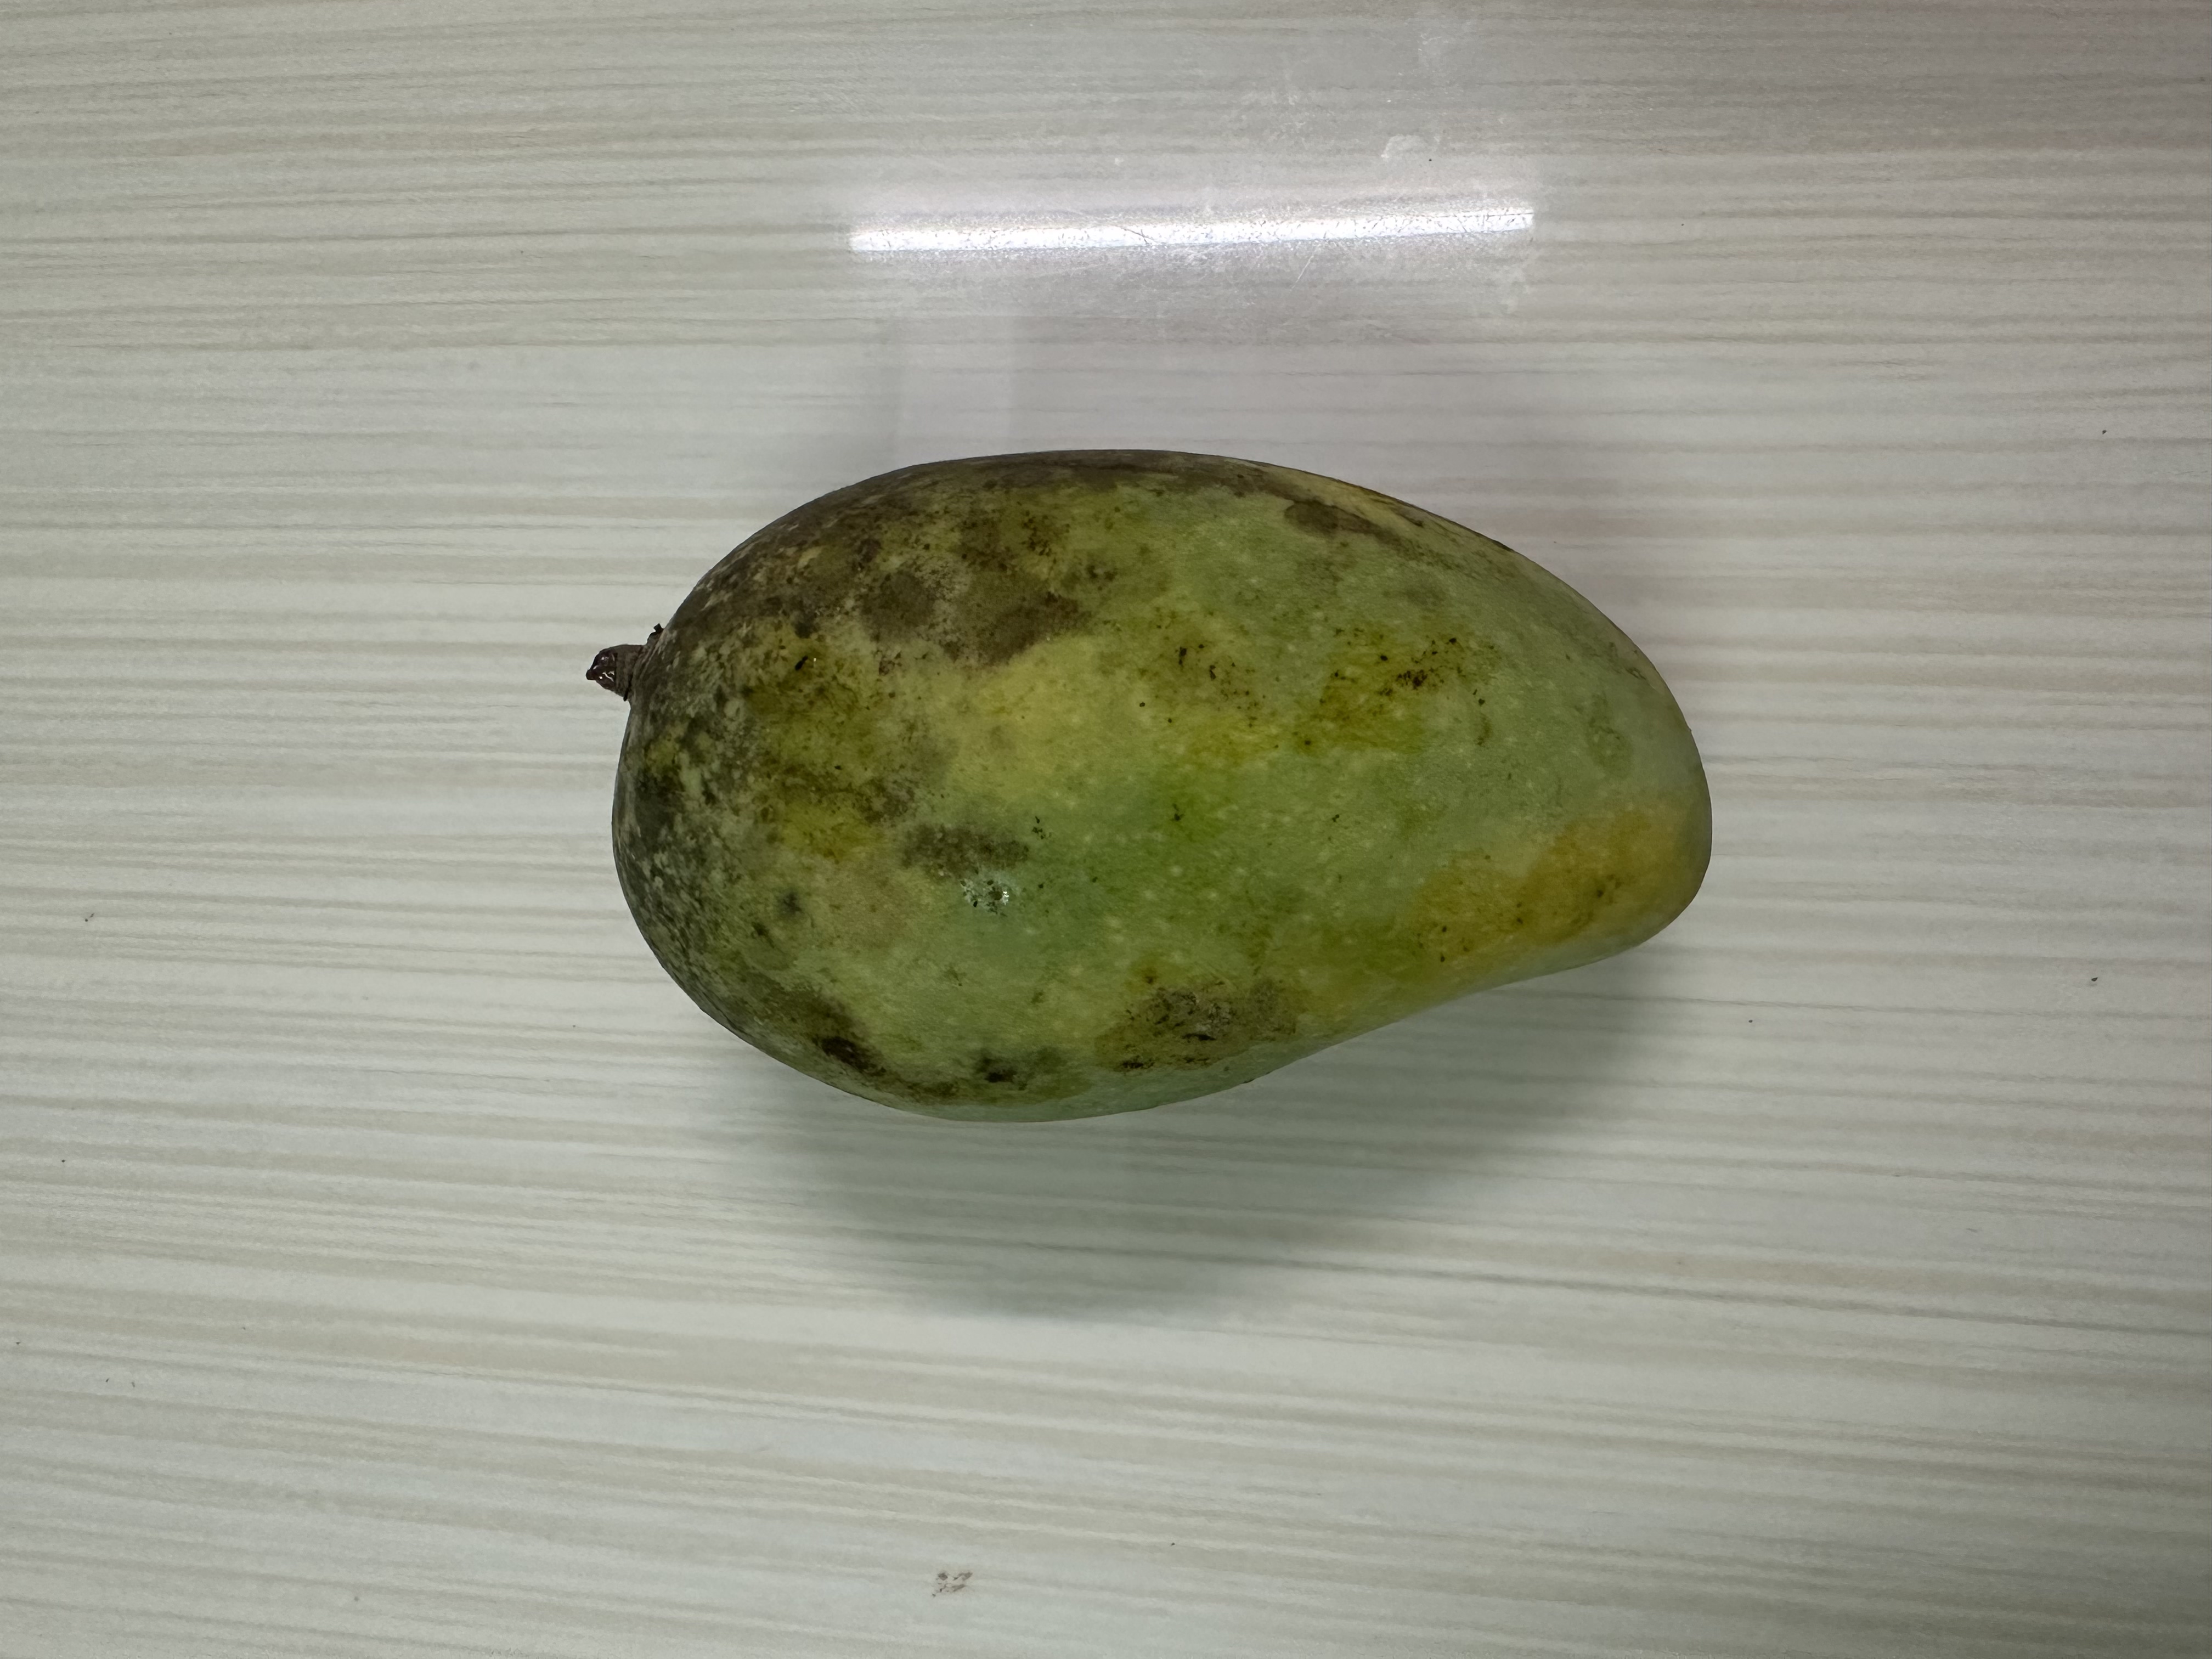
Mango variety: Katimon